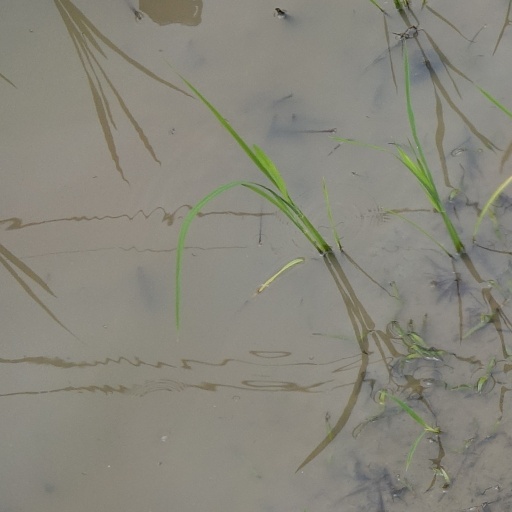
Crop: rice